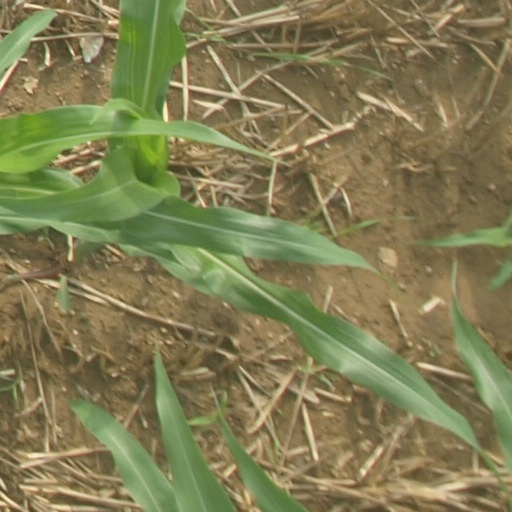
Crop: maize; corn